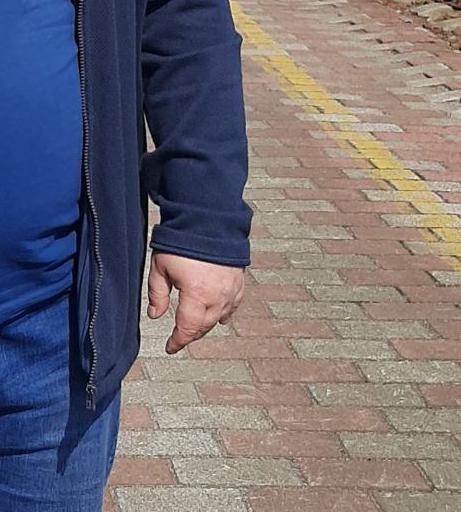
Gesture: no_gesture